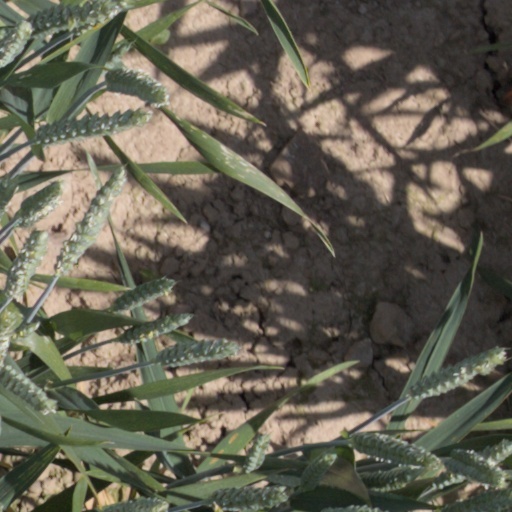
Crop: wheat